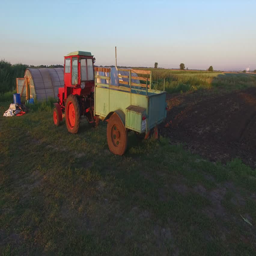
farm tractor in a field